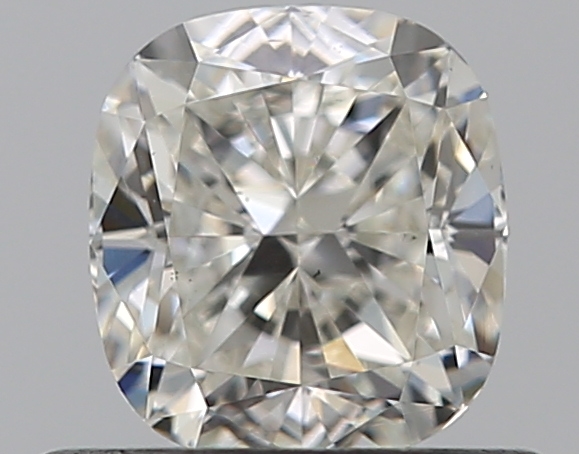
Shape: cushion
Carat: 0.7
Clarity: VS2
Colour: I
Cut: EX
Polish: EX
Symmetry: VG
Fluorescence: N
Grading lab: GIA
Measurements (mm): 5.18 x 4.76 x 3.31